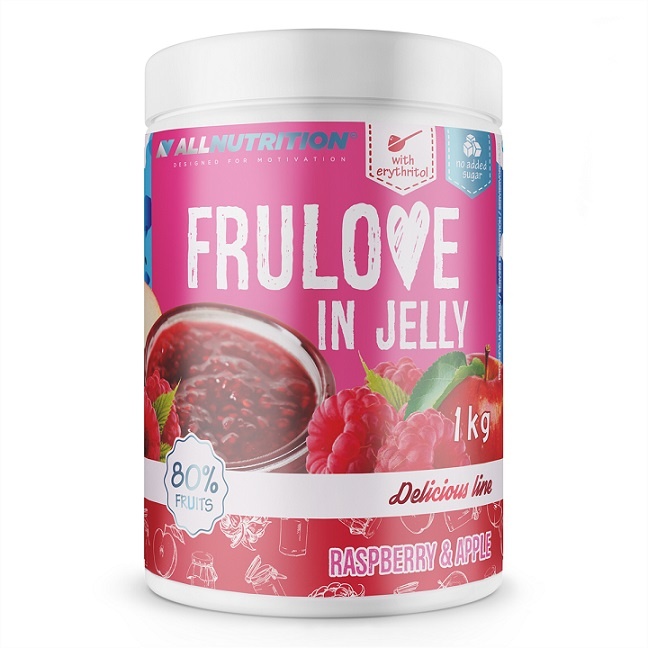
Frulove In Jelly, Raspberry & Apple - 1000g
Frulove In Jelly, Raspberry & Apple - 1000g Flavor:
Brand: Allnutrition
Category: Health & Beauty > Health Care > Fitness & Nutrition > Nutritional Food Purées